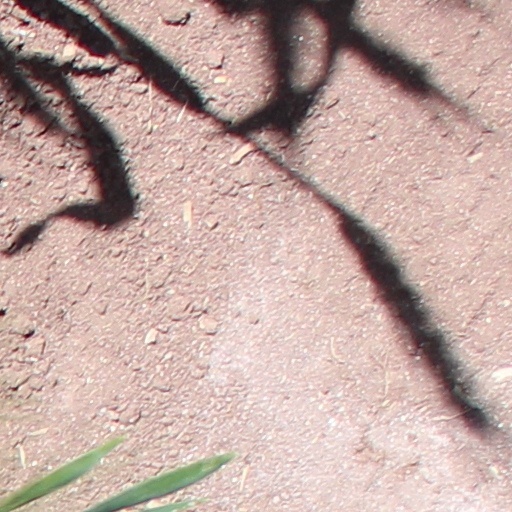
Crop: wheat